Siege of Mézières

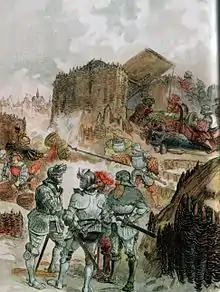
A 1909 illustration of the siege of Mézières

During the siege the villagers took refuge in the citadel of Mézières. Defended by Bayard with only 1,000 men, the fortress found itself besieged by nearly 35,000 of Nassau's soldiers. The Imperial lines passed south-east of Manicourt. The siege lasted six weeks, which included an initial three weeks of intensive bombardment. Bayard found himself in a desperate situation, since the king, due to a lack of money, was unable to intervene. During the siege of the fortress, the neighbouring villages of Champeau and Manicourt (where the imperial troops were encamped) were set ablaze .